Ron Ben-Yishai

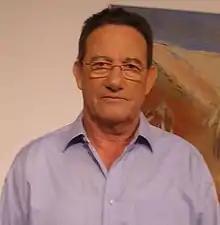
Ben-Yishai in Givatayim Theater, 2008.

Ron Ben-Yishai (born October 26, 1943) is an Israeli journalist. A veteran war correspondent, Ben-Yishai has covered many military conflicts in several different regions. In 2018, he won the Israel Prize, Israel's most prestigious civic honor.